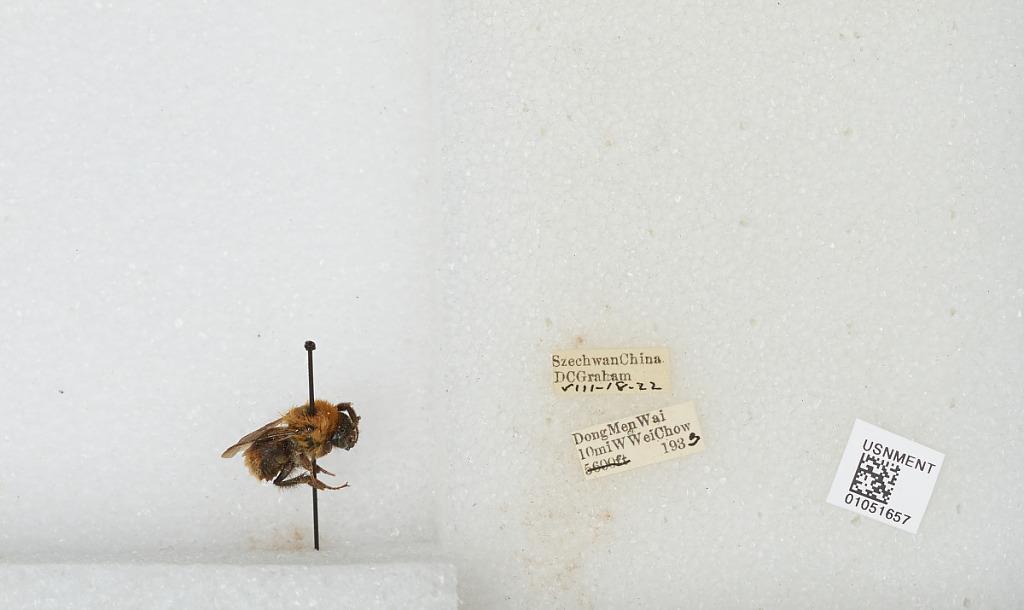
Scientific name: Bombus sp.
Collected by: D. Graham
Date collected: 1933-8-18
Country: China
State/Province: Sichuan
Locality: Dong Men Wai 10 miles West Wei Chow